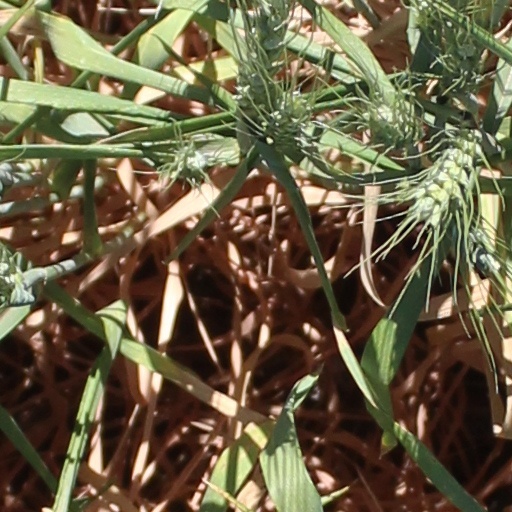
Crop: wheat